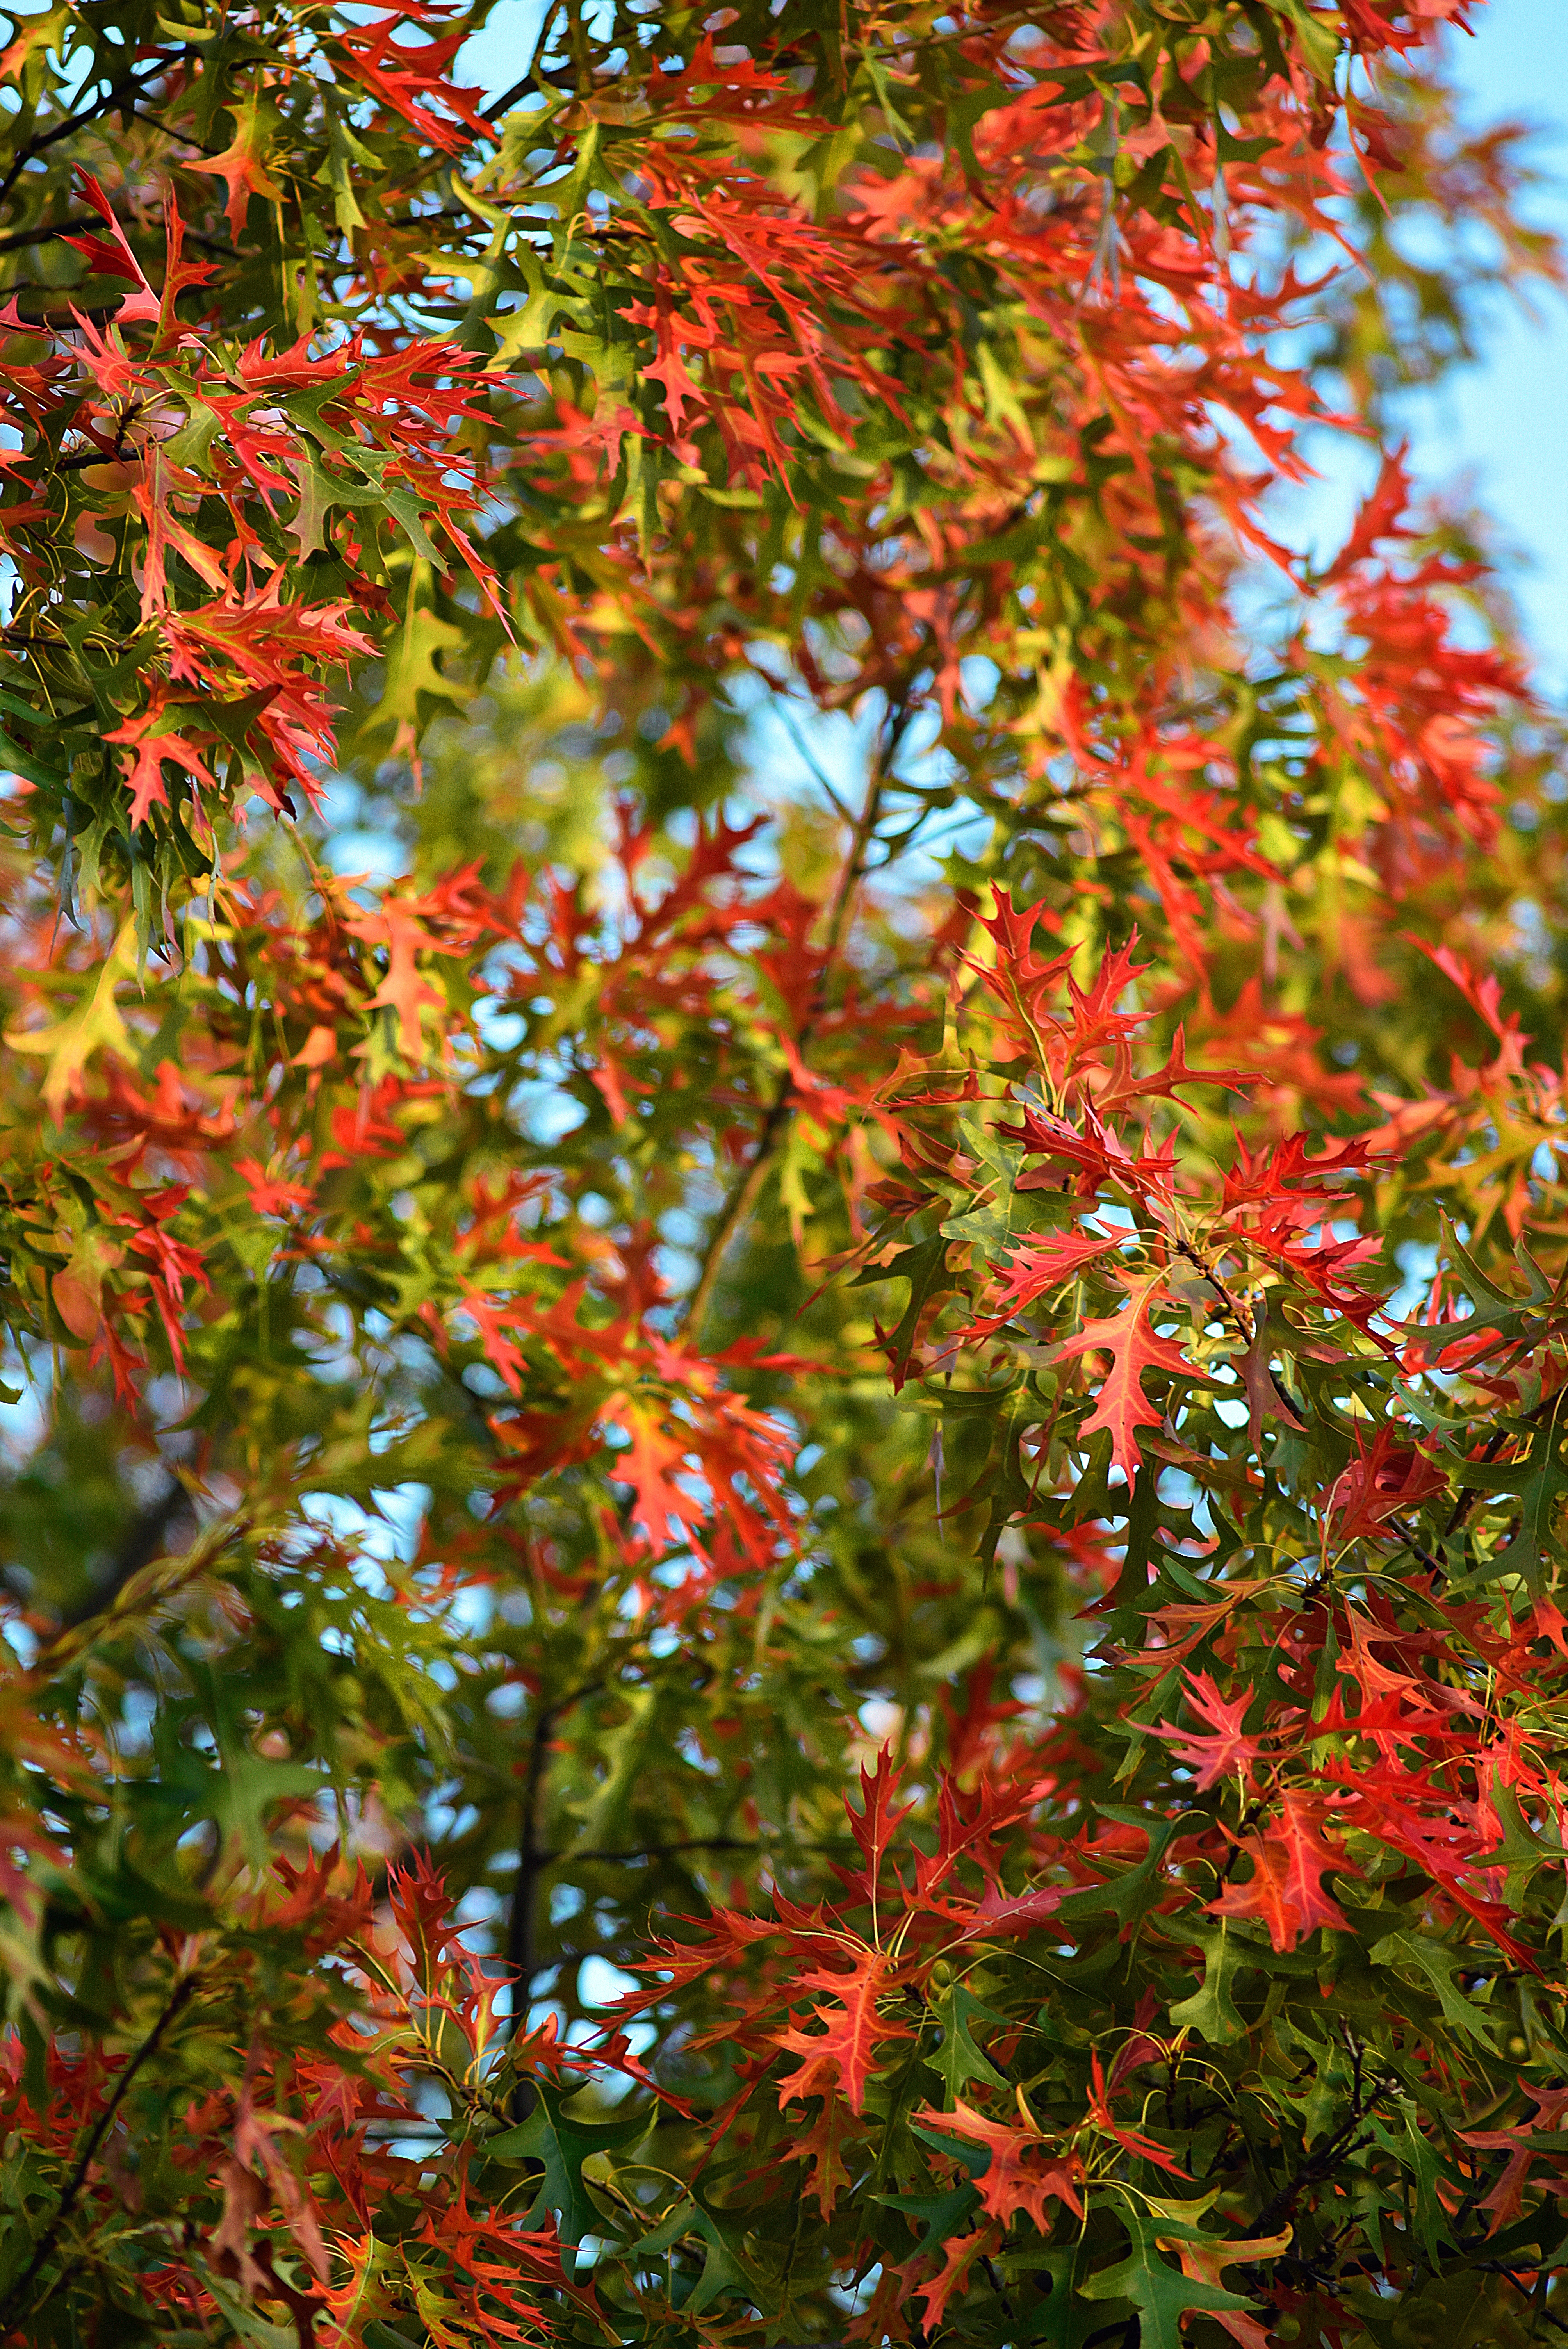
tree, nature, branch, plant, sunlight, leaf, fall, flower, foliage, red, natural, evergreen, autumn, botany, colorful, flora, season, maple tree, thanksgiving, leaves, shrub, seasonal, deciduous, oak, october, rowan, autumn leaves, fall leaves, flowering plant, leaves background, fall leaves background, woody plant, land plant